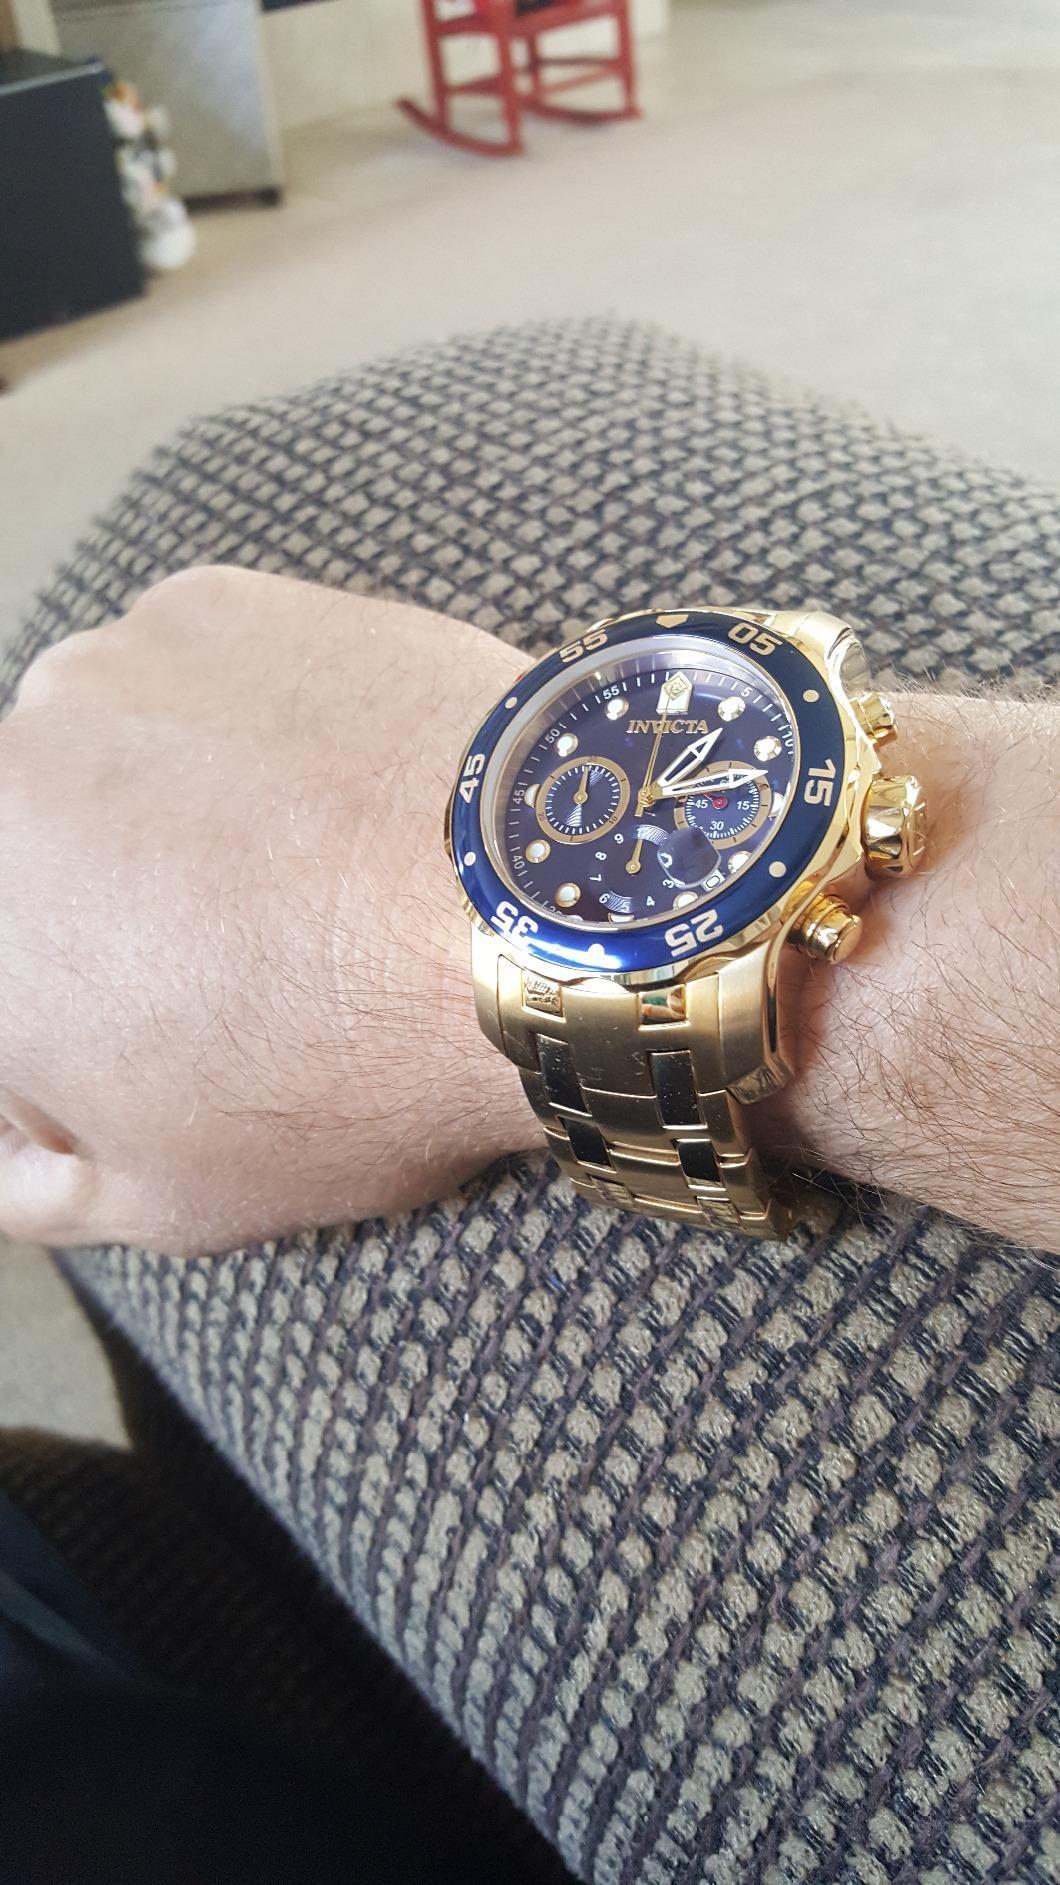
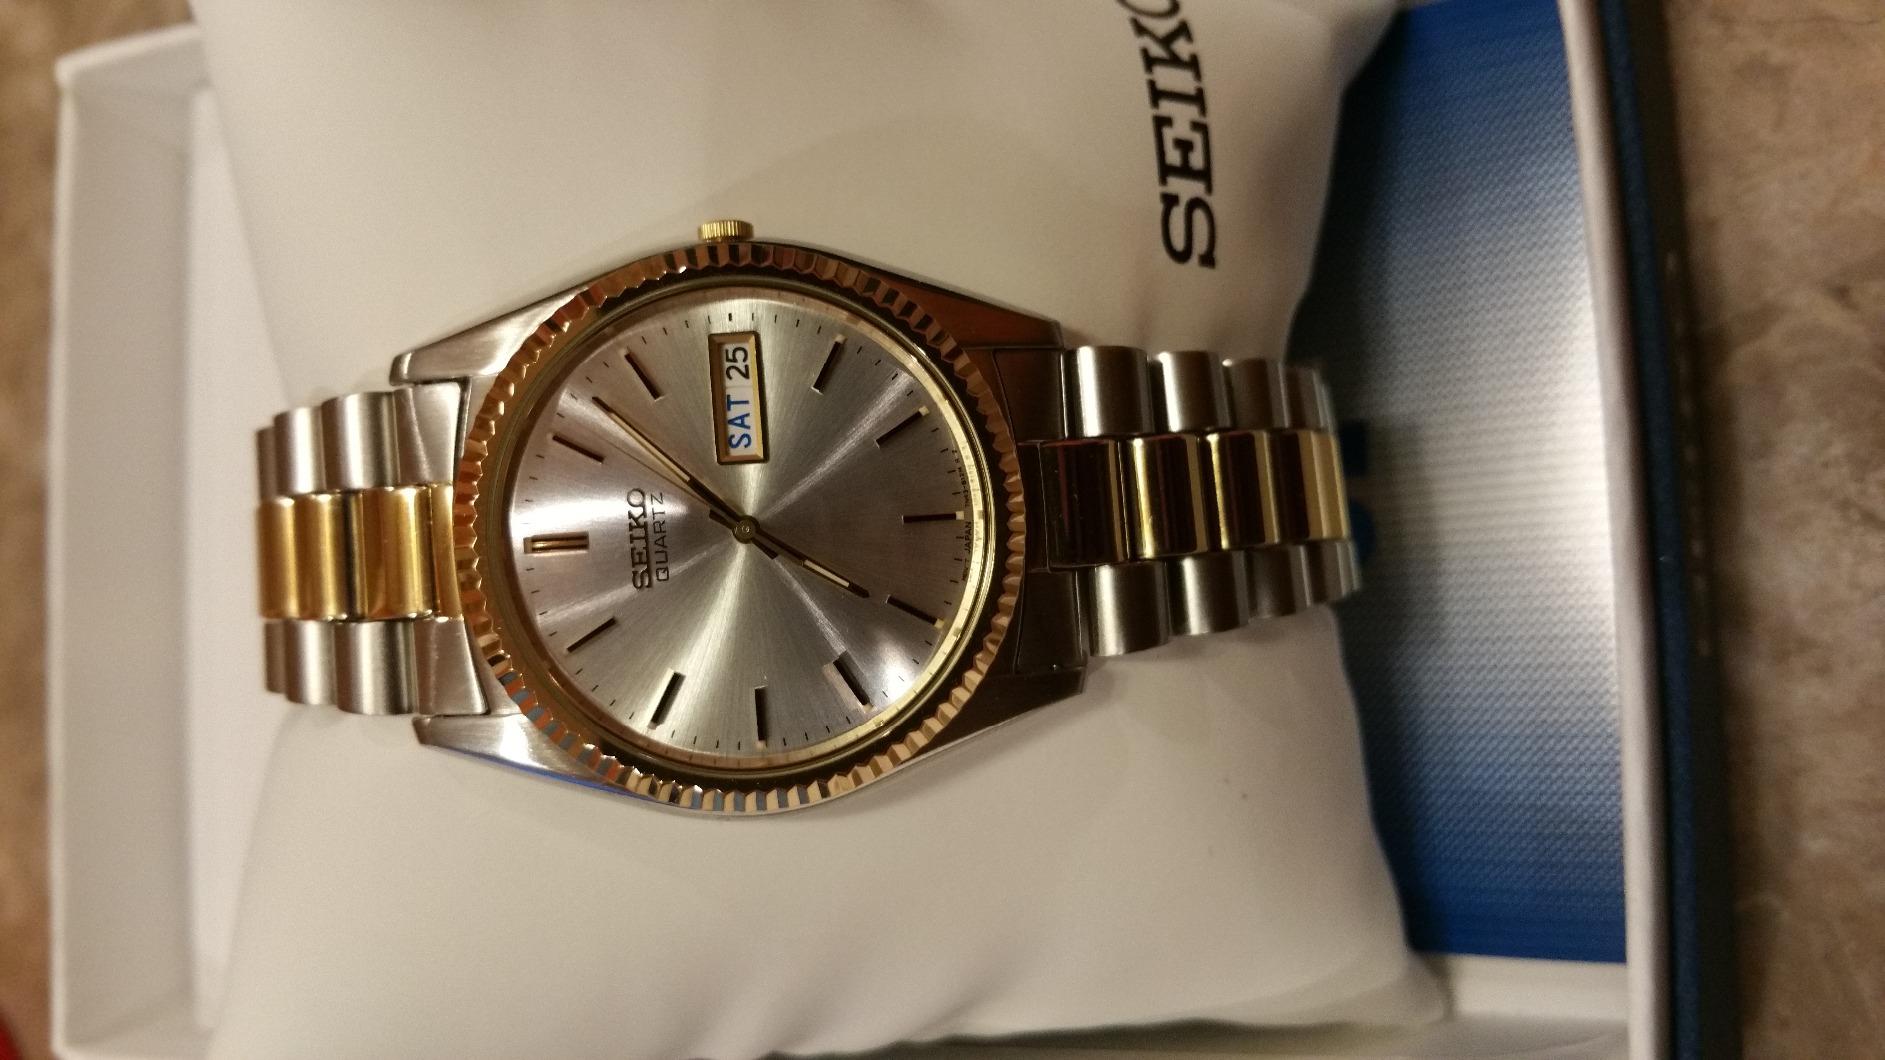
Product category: accessories_watch
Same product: no